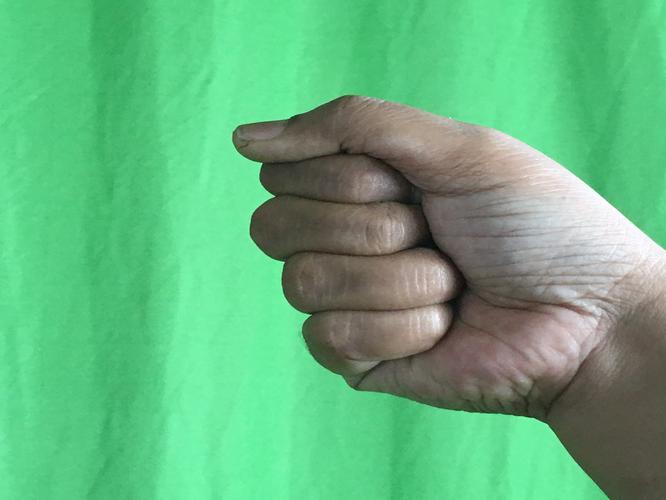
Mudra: Mushti
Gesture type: single_hand